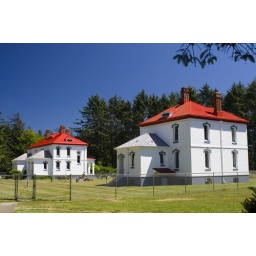
Random houses by the light house - suppose i could have photoshoped the corners out.